Sheoraphuli Raj Debuttar Estate

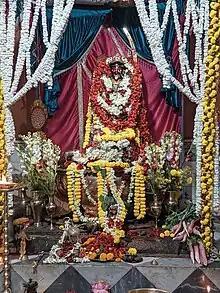
Ma Nistarini of Sheoraphulli

On the banks of the Ganga in Sheoraphuli, a temple was erected of Dakshina Kali in the year 1827 by King Harishchandra. The goddess is enshrined on the sacred Panchamundi seat. A prominent feature of the deity is the sword she holds, which carries the enduring legacy of the royal family. Sarvamangala, the first queen of King Harishchandra, holds a special place in the temple's folklore. Legend has it that the king transformed her into a divine goddess within the temple premises.